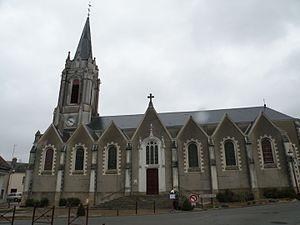
Église de Sucé-sur-Erdre.
Sucé-sur-Erdre est une commune française de l'Ouest de la France, située dans le département de la Loire-Atlantique, en région Pays de la Loire.
La liste des églises de la Loire-Atlantique recense de la manière la plus complète possible les églises, cathédrales et basiliques situées dans le département français de la Loire-Atlantique.